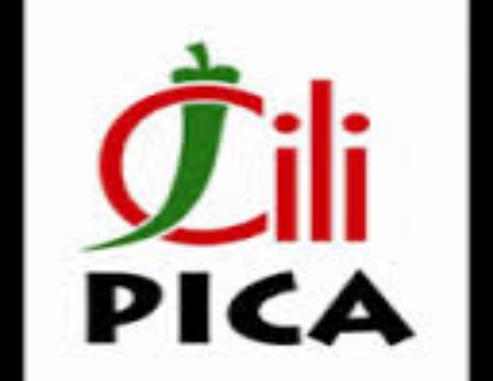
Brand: Cili
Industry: Food